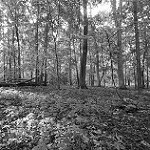
Label: B & W